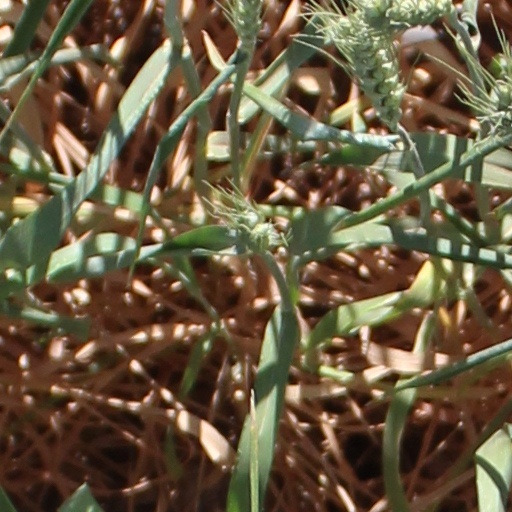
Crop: wheat